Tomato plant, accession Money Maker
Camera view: vertical (180 deg); turntable rotation: 270 degrees
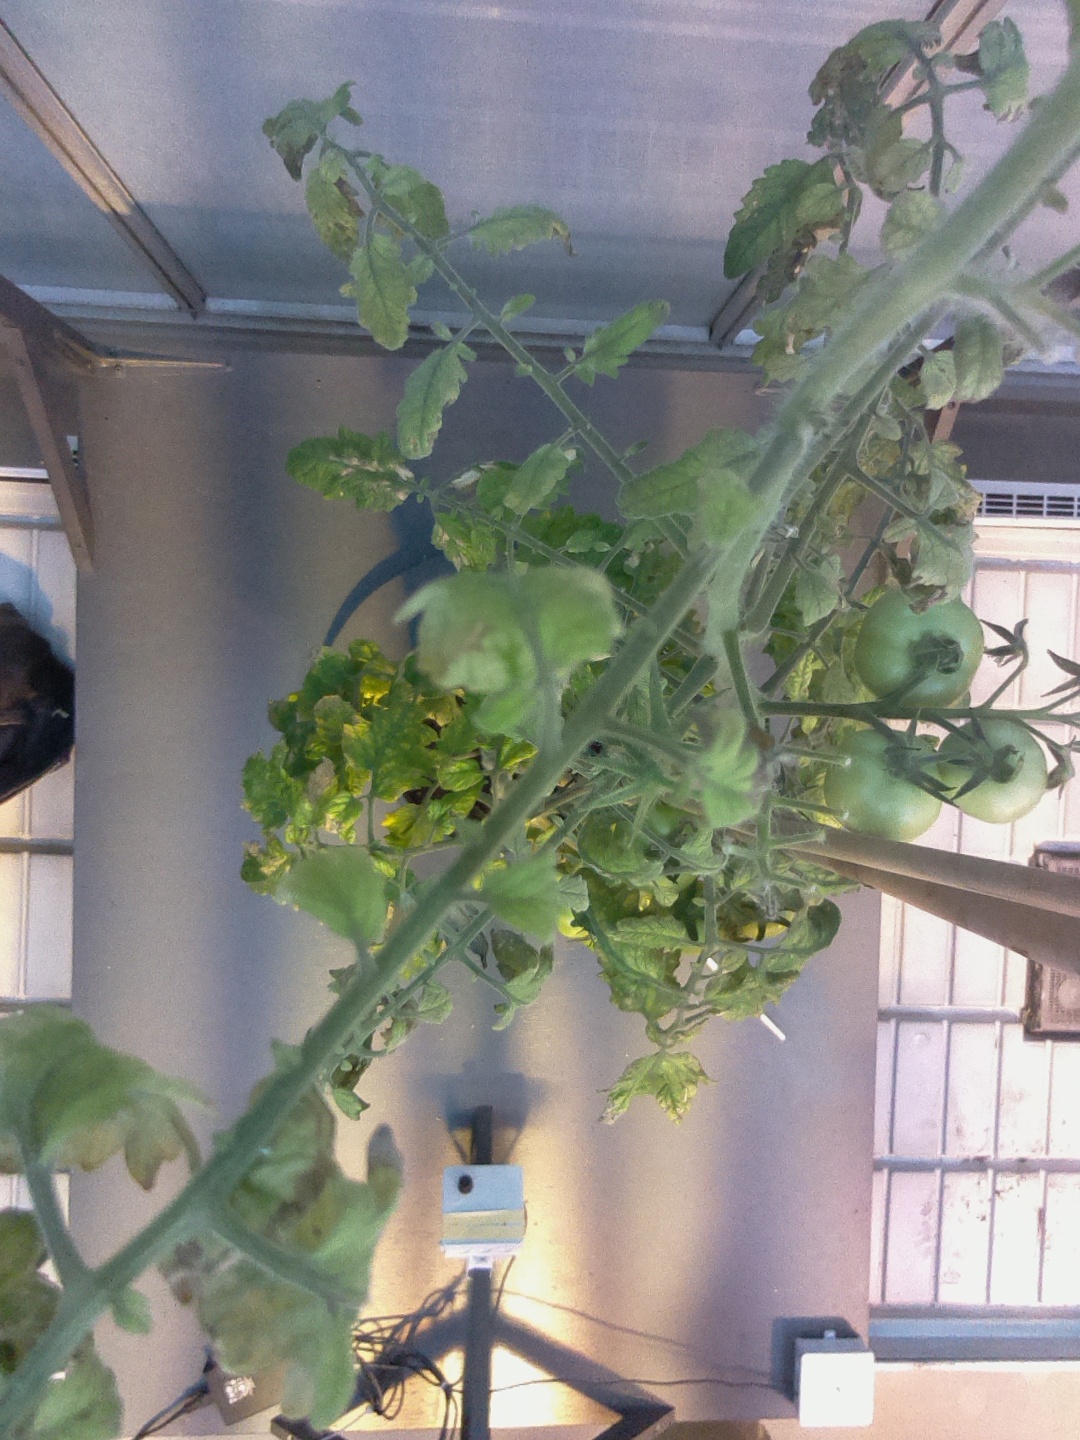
BBCH growth stage 75: 50%-60% of final fruit size